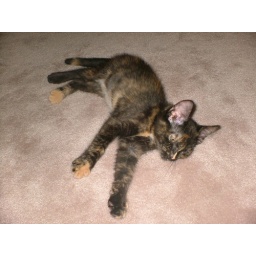
Spice will sleep anywhere, My cat (Tiger) will sleep in the kitty bed or in the kitty tree